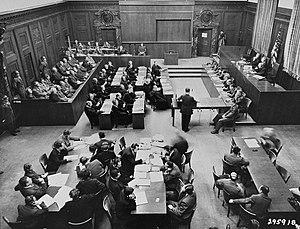
Le procès des Ministères est le onzième des douze procès pour crimes de guerre que les autorités américaines ont organisés dans leur zone d'occupation en Allemagne à Nuremberg après la Seconde Guerre mondiale. Ces douze procès se sont tenus devant un tribunal militaire américain et non devant le tribunal militaire international, mais dans les mêmes salles. Ils sont connus sous le nom de « second procès de Nuremberg », ou plus formellement « procès des criminels de guerre devant le tribunal militaire de Nuremberg ».